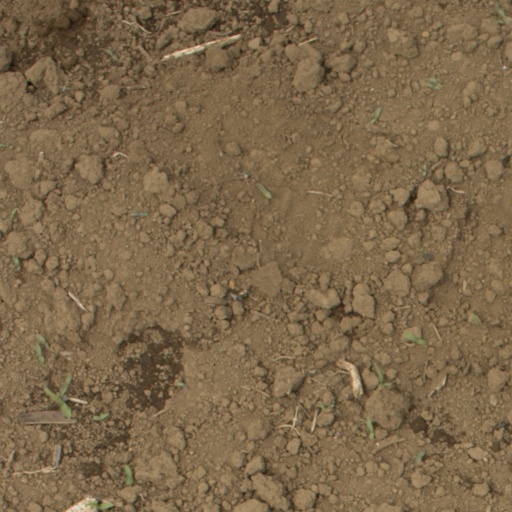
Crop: Jerusalem artichoke